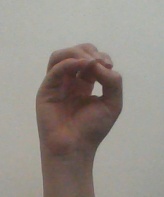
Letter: ha